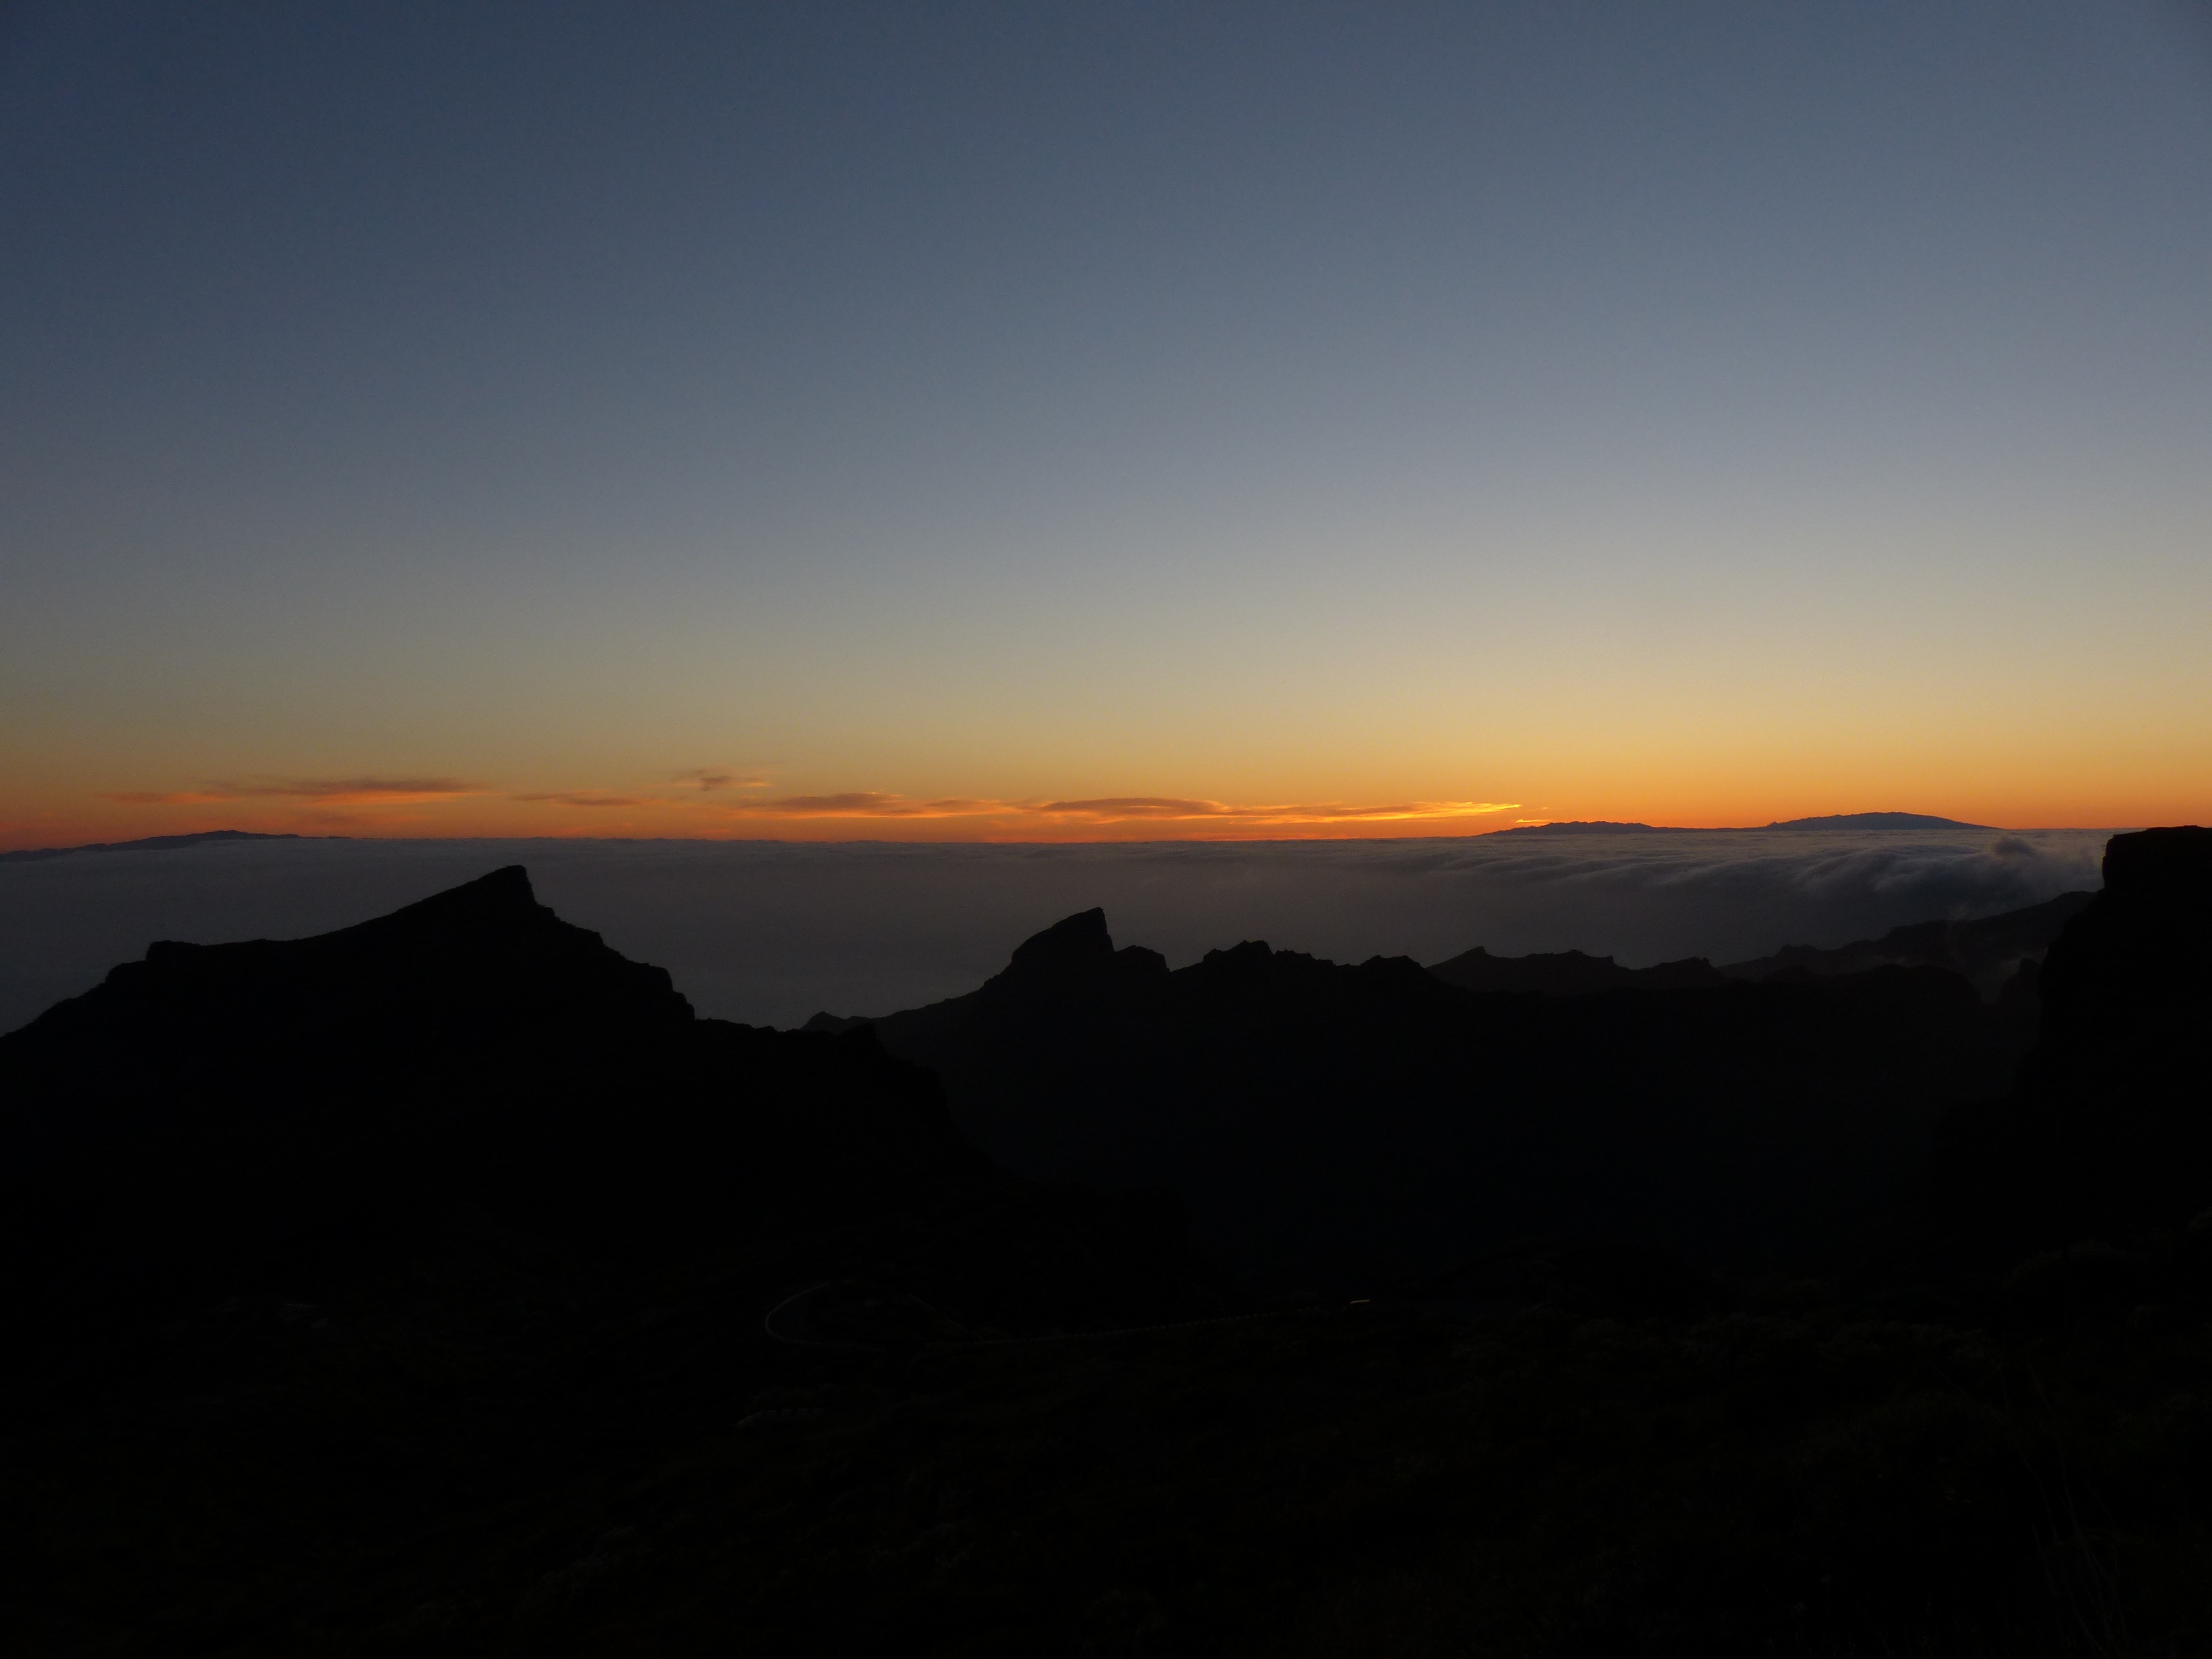
horizon, mountain, sky, sun, sunrise, sunset, morning, hill, dawn, dusk, evening, plain, clouds, mountains, vision, outlook, plateau, tenerife, islands, pass, afterglow, back light, canary islands, distant view, landform, good view, la palma, masca, rock points, la reptiles, geographical feature, atmospheric phenomenon, mountainous landforms, santiago del teide, teno mountains